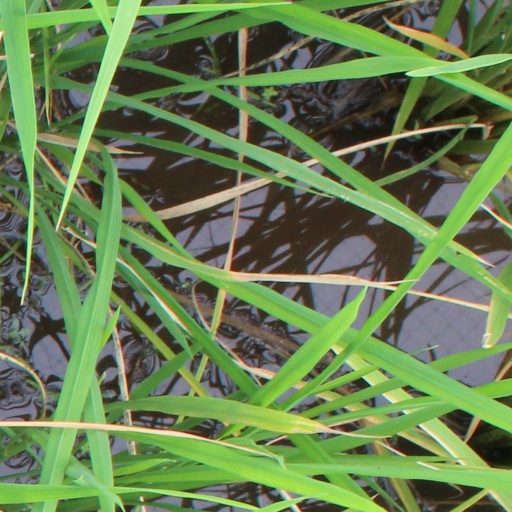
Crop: rice